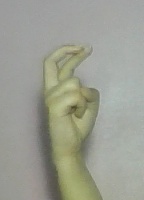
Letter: zay